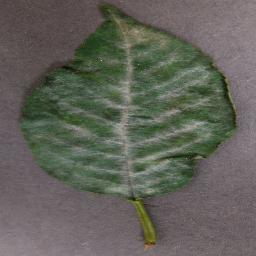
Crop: cherry
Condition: (including_sour)_powdery_mildew